1909 Pittsburgh Pirates season

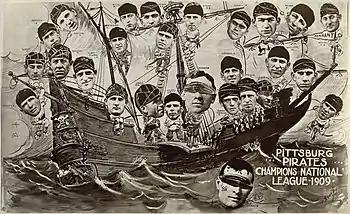
The 1909 Pirates in a poster celebrating their National League pennant. Frank Chance of the Chicago Cubs and John McGraw of the New York Giants, two teams the Pirates beat for the pennant, are being made to walk the plank.

In the World Series, Pittsburgh faced the American League champion Detroit Tigers, led by triple crown winner Ty Cobb. The matchup was largely billed as one between the major leagues' two superstars. Wagner thoroughly outplayed Cobb, and rookie Babe Adams won all three of his starts, as the Pirates won in seven games.